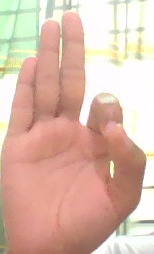
ASL sign: F